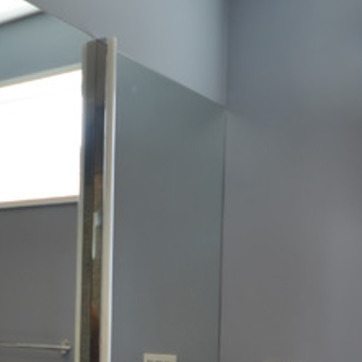
Material: mirror